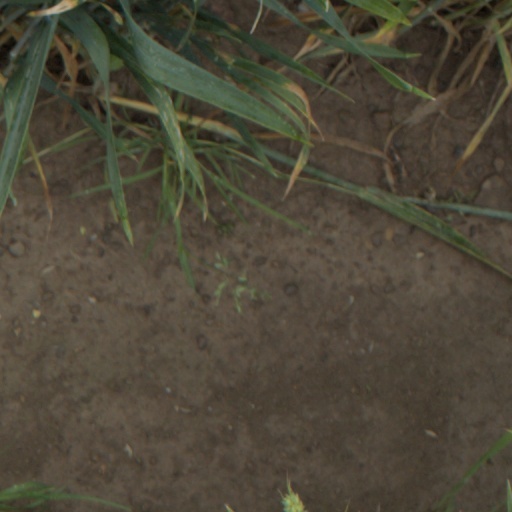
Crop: wheat